St. Joseph Island (Ontario)

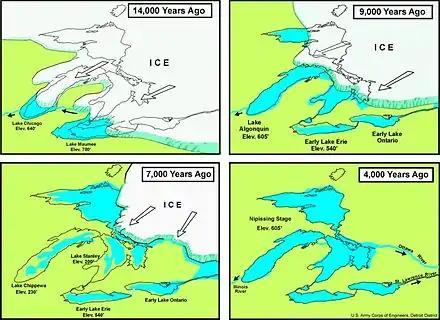
Retreat of the Laurentide Ice Sheet and the stages of the development of the Great Lakes

Beginning in the mid-1850s, population growth of the island began to shift from the south and west to better agricultural land in the north. Government policies including the "Free Grants and Homestead Act" of 1868, encouraged would-be farmers in the south of Ontario to relocate to tracts of land in Algoma by providing up to two hundred acres of land per head of household. The greatest influx of settlers came between 1874 and 1882.